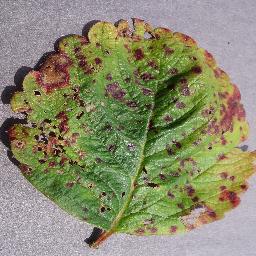
Label: Strawberry___Leaf_scorch